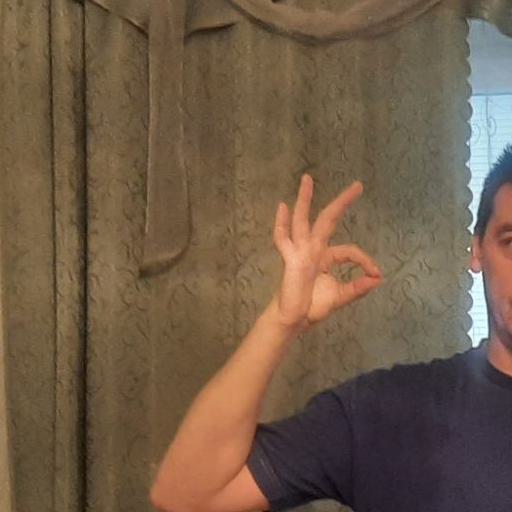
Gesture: ok